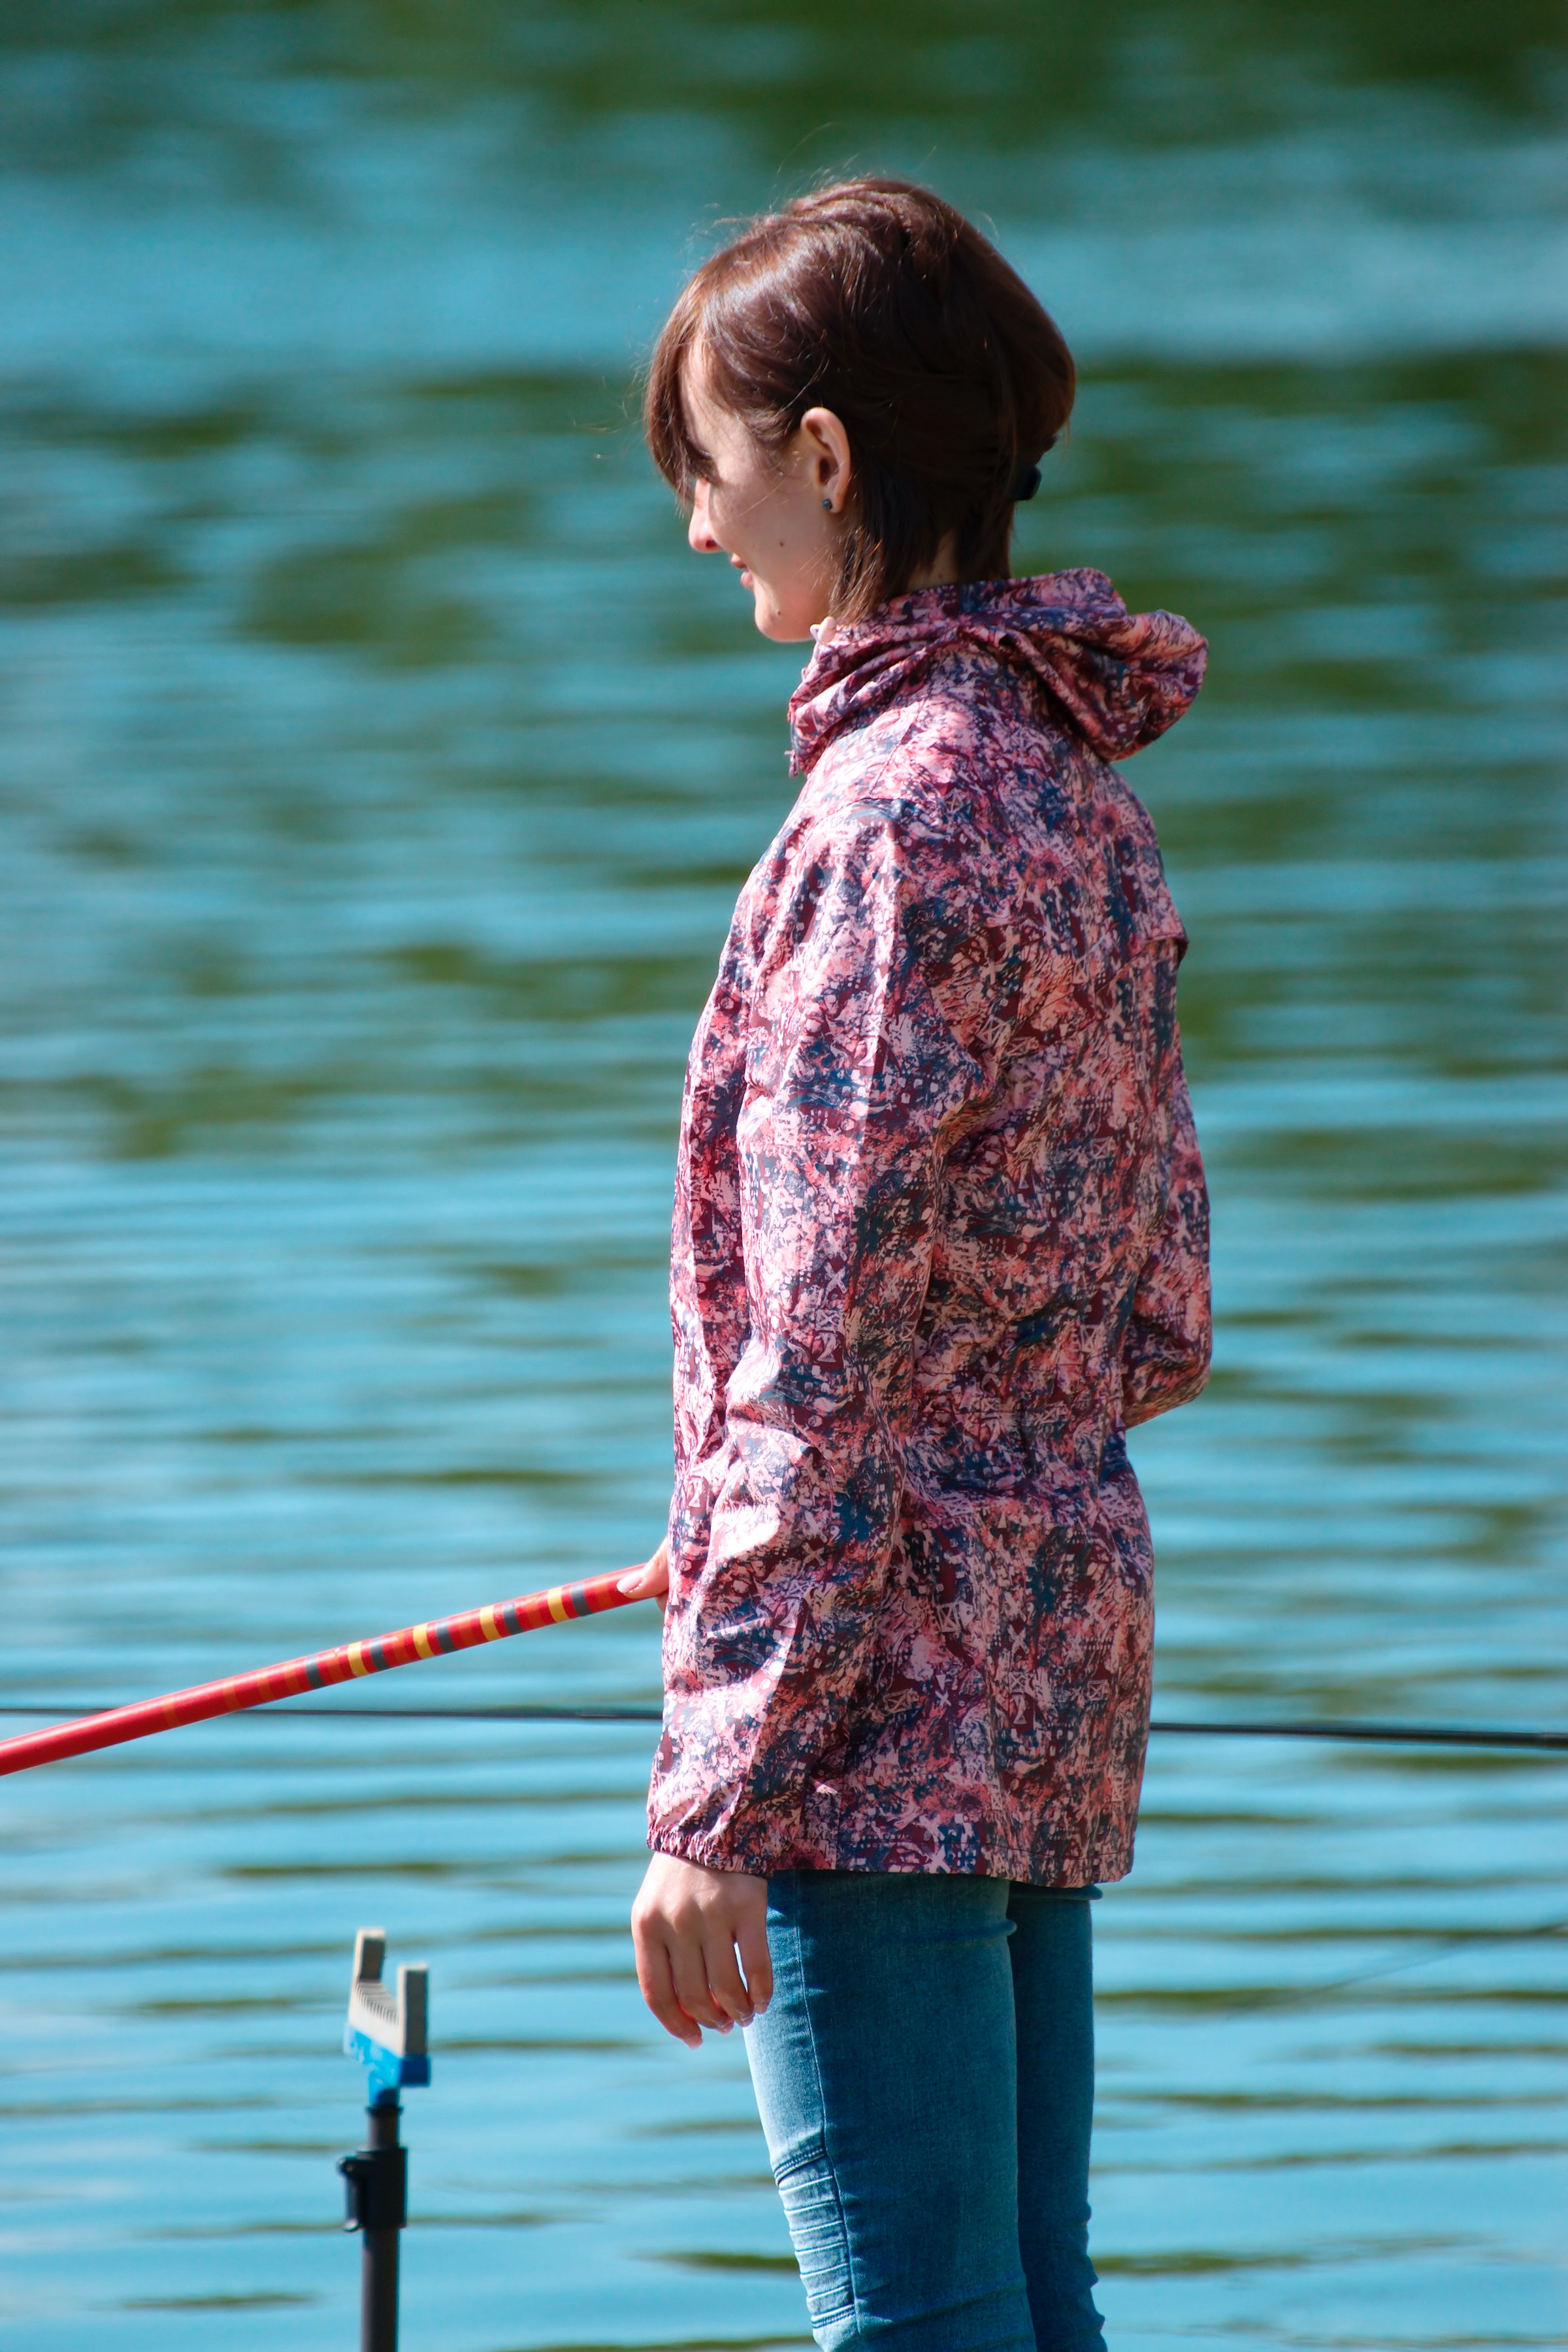
water, pink, girl, fun, outerwear, standing, vacation, human, recreation, leisure, child, jeans